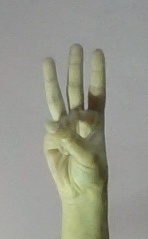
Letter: thaa